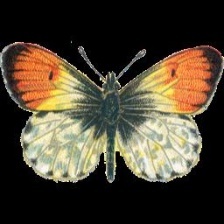
Species: ORANGE TIP
Butterfly family (ImageNet category): cabbage_butterfly